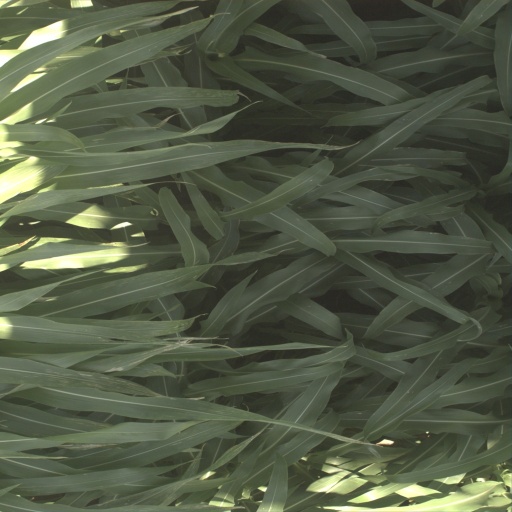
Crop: sorghum